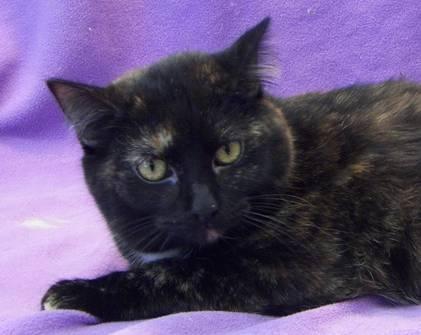
cat